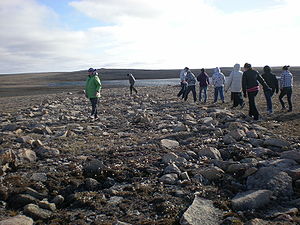
Dorset-kulturen
Resterne af et langhus af sten ved Cambridge Bay, Nunavut
Dorset-kulturen er en arkæologisk betegnelse på en palæoeskimoisk folkegruppe fra Grønland og det nord-østlige Canada, som formentlig kaldte sig selv Sallirmiut, Sadlermiut eller i henhold til inuitisk folkeminde for Turit. Folkegruppen uddøde omkring 1902. Dorset-kulturen inddeles i tre perioder: Tidlig Dorset fra 800 år før vor tidsregning til ca. 0 e.Kr., Mellem Dorset fra ca. 0 til 800 e.Kr. og Sen Dorset fra ca. 800 til 1300 e.Kr.